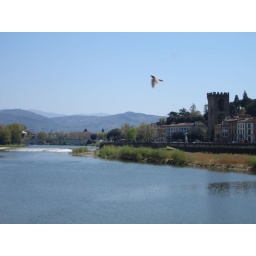
From the bridge or river Arno in Florence